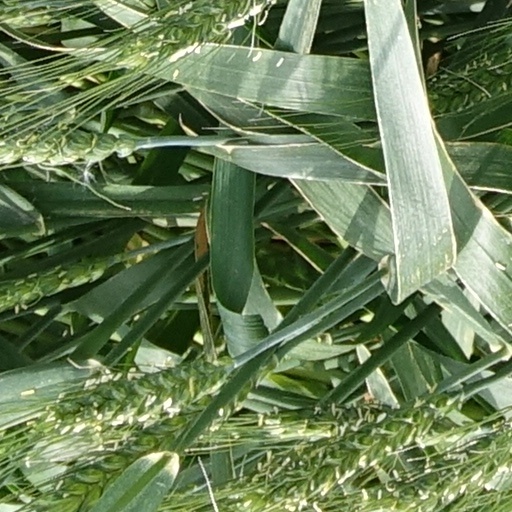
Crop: wheat